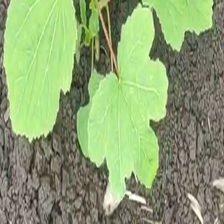
Weed species: Little_Mallow(Malva parviflora)